Bobcat

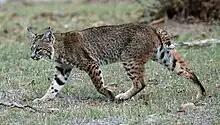
Bobcat spotted in South San Jose, California

The bobcat is an adaptable species. It prefers woodlands—deciduous, coniferous, or mixed—but does not depend exclusively on the deep forest. It ranges from the humid swamps of Florida to desert lands of Texas or rugged mountain areas. It makes its home near agricultural areas, if rocky ledges, swamps, or forested tracts are present; its spotted coat serves as camouflage. The population of the bobcat depends primarily on the population of its prey; other principal factors in the selection of habitat type include protection from severe weather, availability of resting and den sites, dense cover for hunting and escape, and freedom from disturbance.